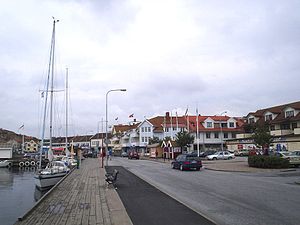
Kungshamn
Hamngatan
Kungshamn er en by i Västra Götalands län i landskapet Bohuslän i Sverige. Den er administrationsby i Sotenäs kommune, og havde i 2010 2.814 indbyggere.